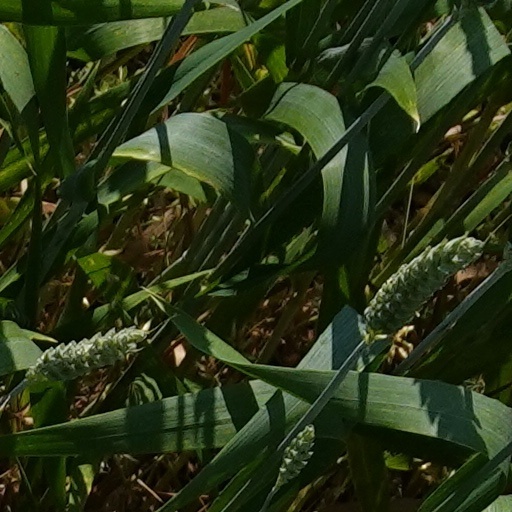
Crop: wheat